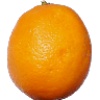
Label: Lemon Meyer 1